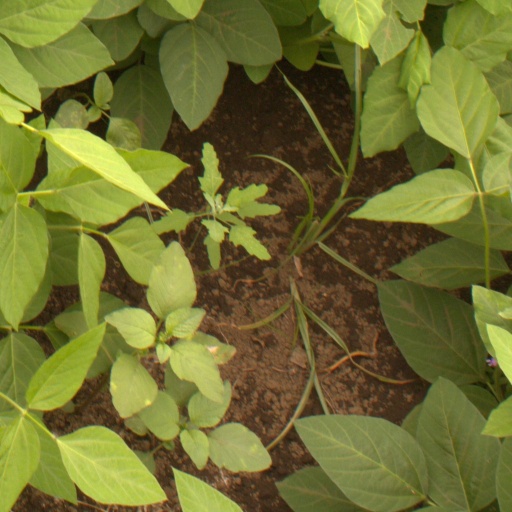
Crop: soybean